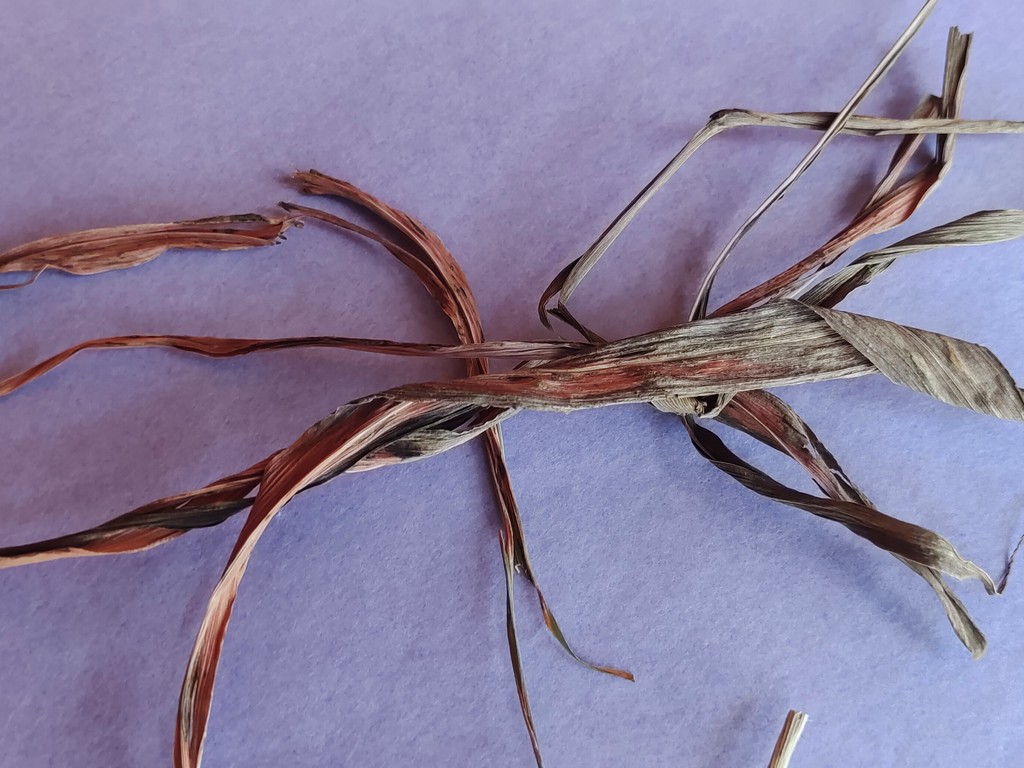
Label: Dried